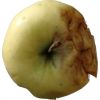
Label: Apple hit 1